Temple of Yan Hui

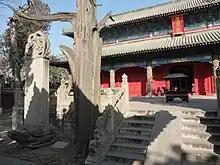
Fusheng Hall ("The Hall of the Continuator of the Sage"), the main sanctuary of the temple.

The Temple of Yan Hui, commonly known as simply the Temple of Yan or Yan Temple, is a temple in Qufu, Jining, Shandong, China, dedicated to Yan Hui (521-490 BC), the favorite disciple of Confucius.